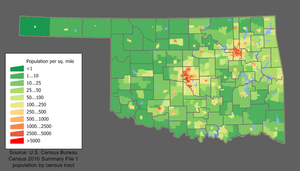
L'Oklahoma est un État du Centre Sud des États-Unis. Il est bordé au nord par le Colorado et le Kansas, à l'est par le Missouri et l'Arkansas, à l'ouest par le Nouveau-Mexique et au sud par le Texas dont il est séparé par la rivière Rouge du Sud. Avec une population estimée à 3 956 971 habitants en 2018 et une superficie de 181 195 km², l'Oklahoma est le 28ᵉ État le plus peuplé et le 20ᵉ plus grand de la Fédération. Le nom de l'État vient des mots chacta okla et homa, signifiant « peuple rouge ». L'Oklahoma est aussi connu par son surnom : The Sooner State. Formé par l'unification du Territoire de l'Oklahoma et du Territoire indien, il est devenu le 46ᵉ État des États-Unis le 16 novembre 1907. Ses habitants sont appelés Oklahomans et Oklahoma City est sa capitale ainsi que la ville la plus peuplée.